Alien Planet (novel)

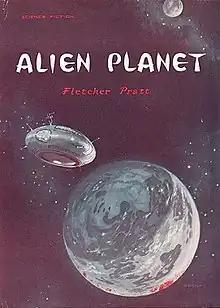
First edition

Alien Planet is a science fiction novel by Fletcher Pratt. It was first published in hardcover by Avalon Books in 1962; a paperback edition followed from Ace Books in 1963 and was reprinted in 1973. The book is an expansion of "A Voice Across the Years," a novella Pratt co-authored with "I. M. Stephens" (his wife, Inga Stephens Pratt), originally published in the magazine "Amazing Stories Quarterly" in the issue for Winter 1932.